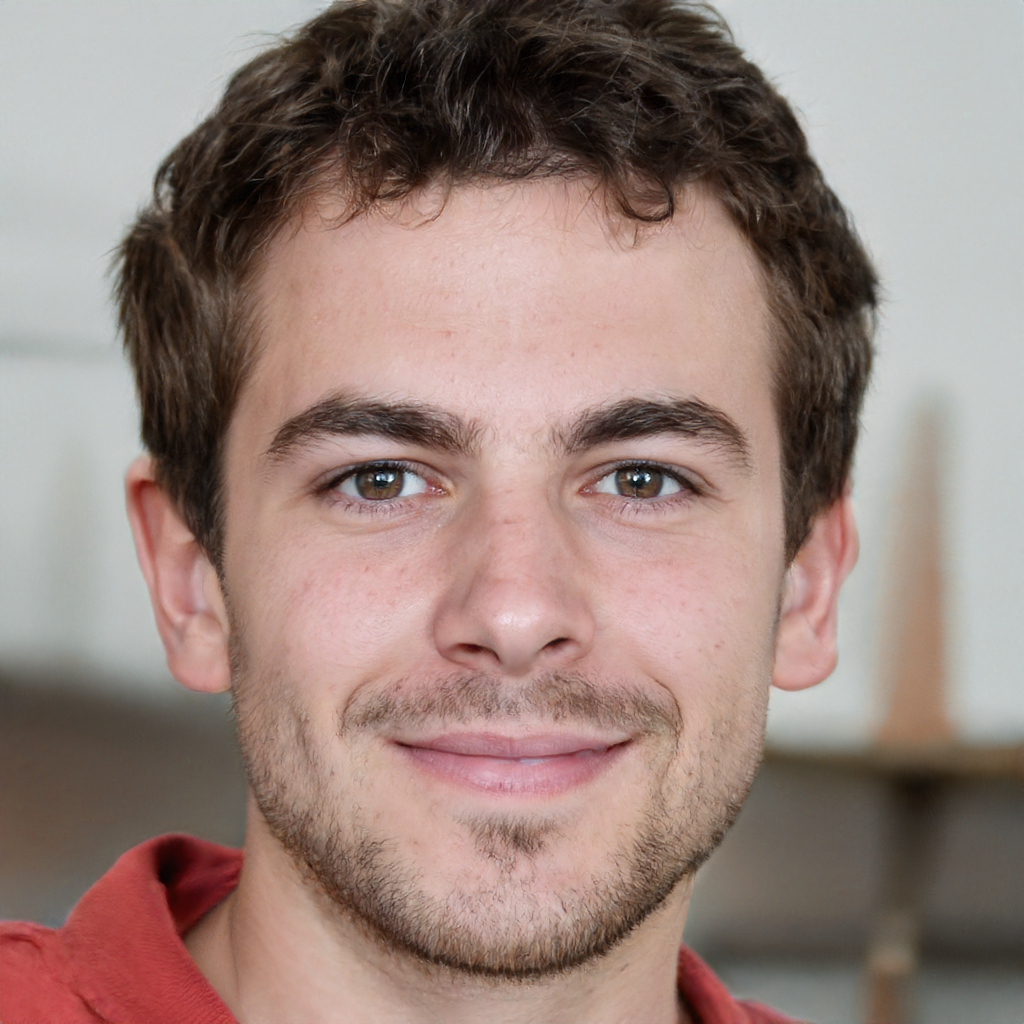
Gender: Male